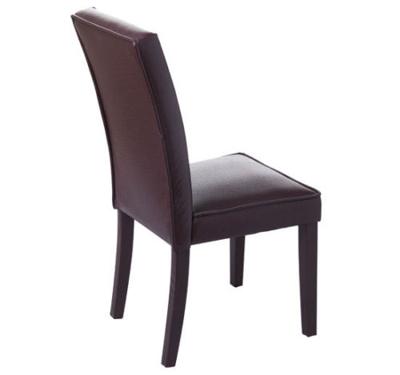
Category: chair